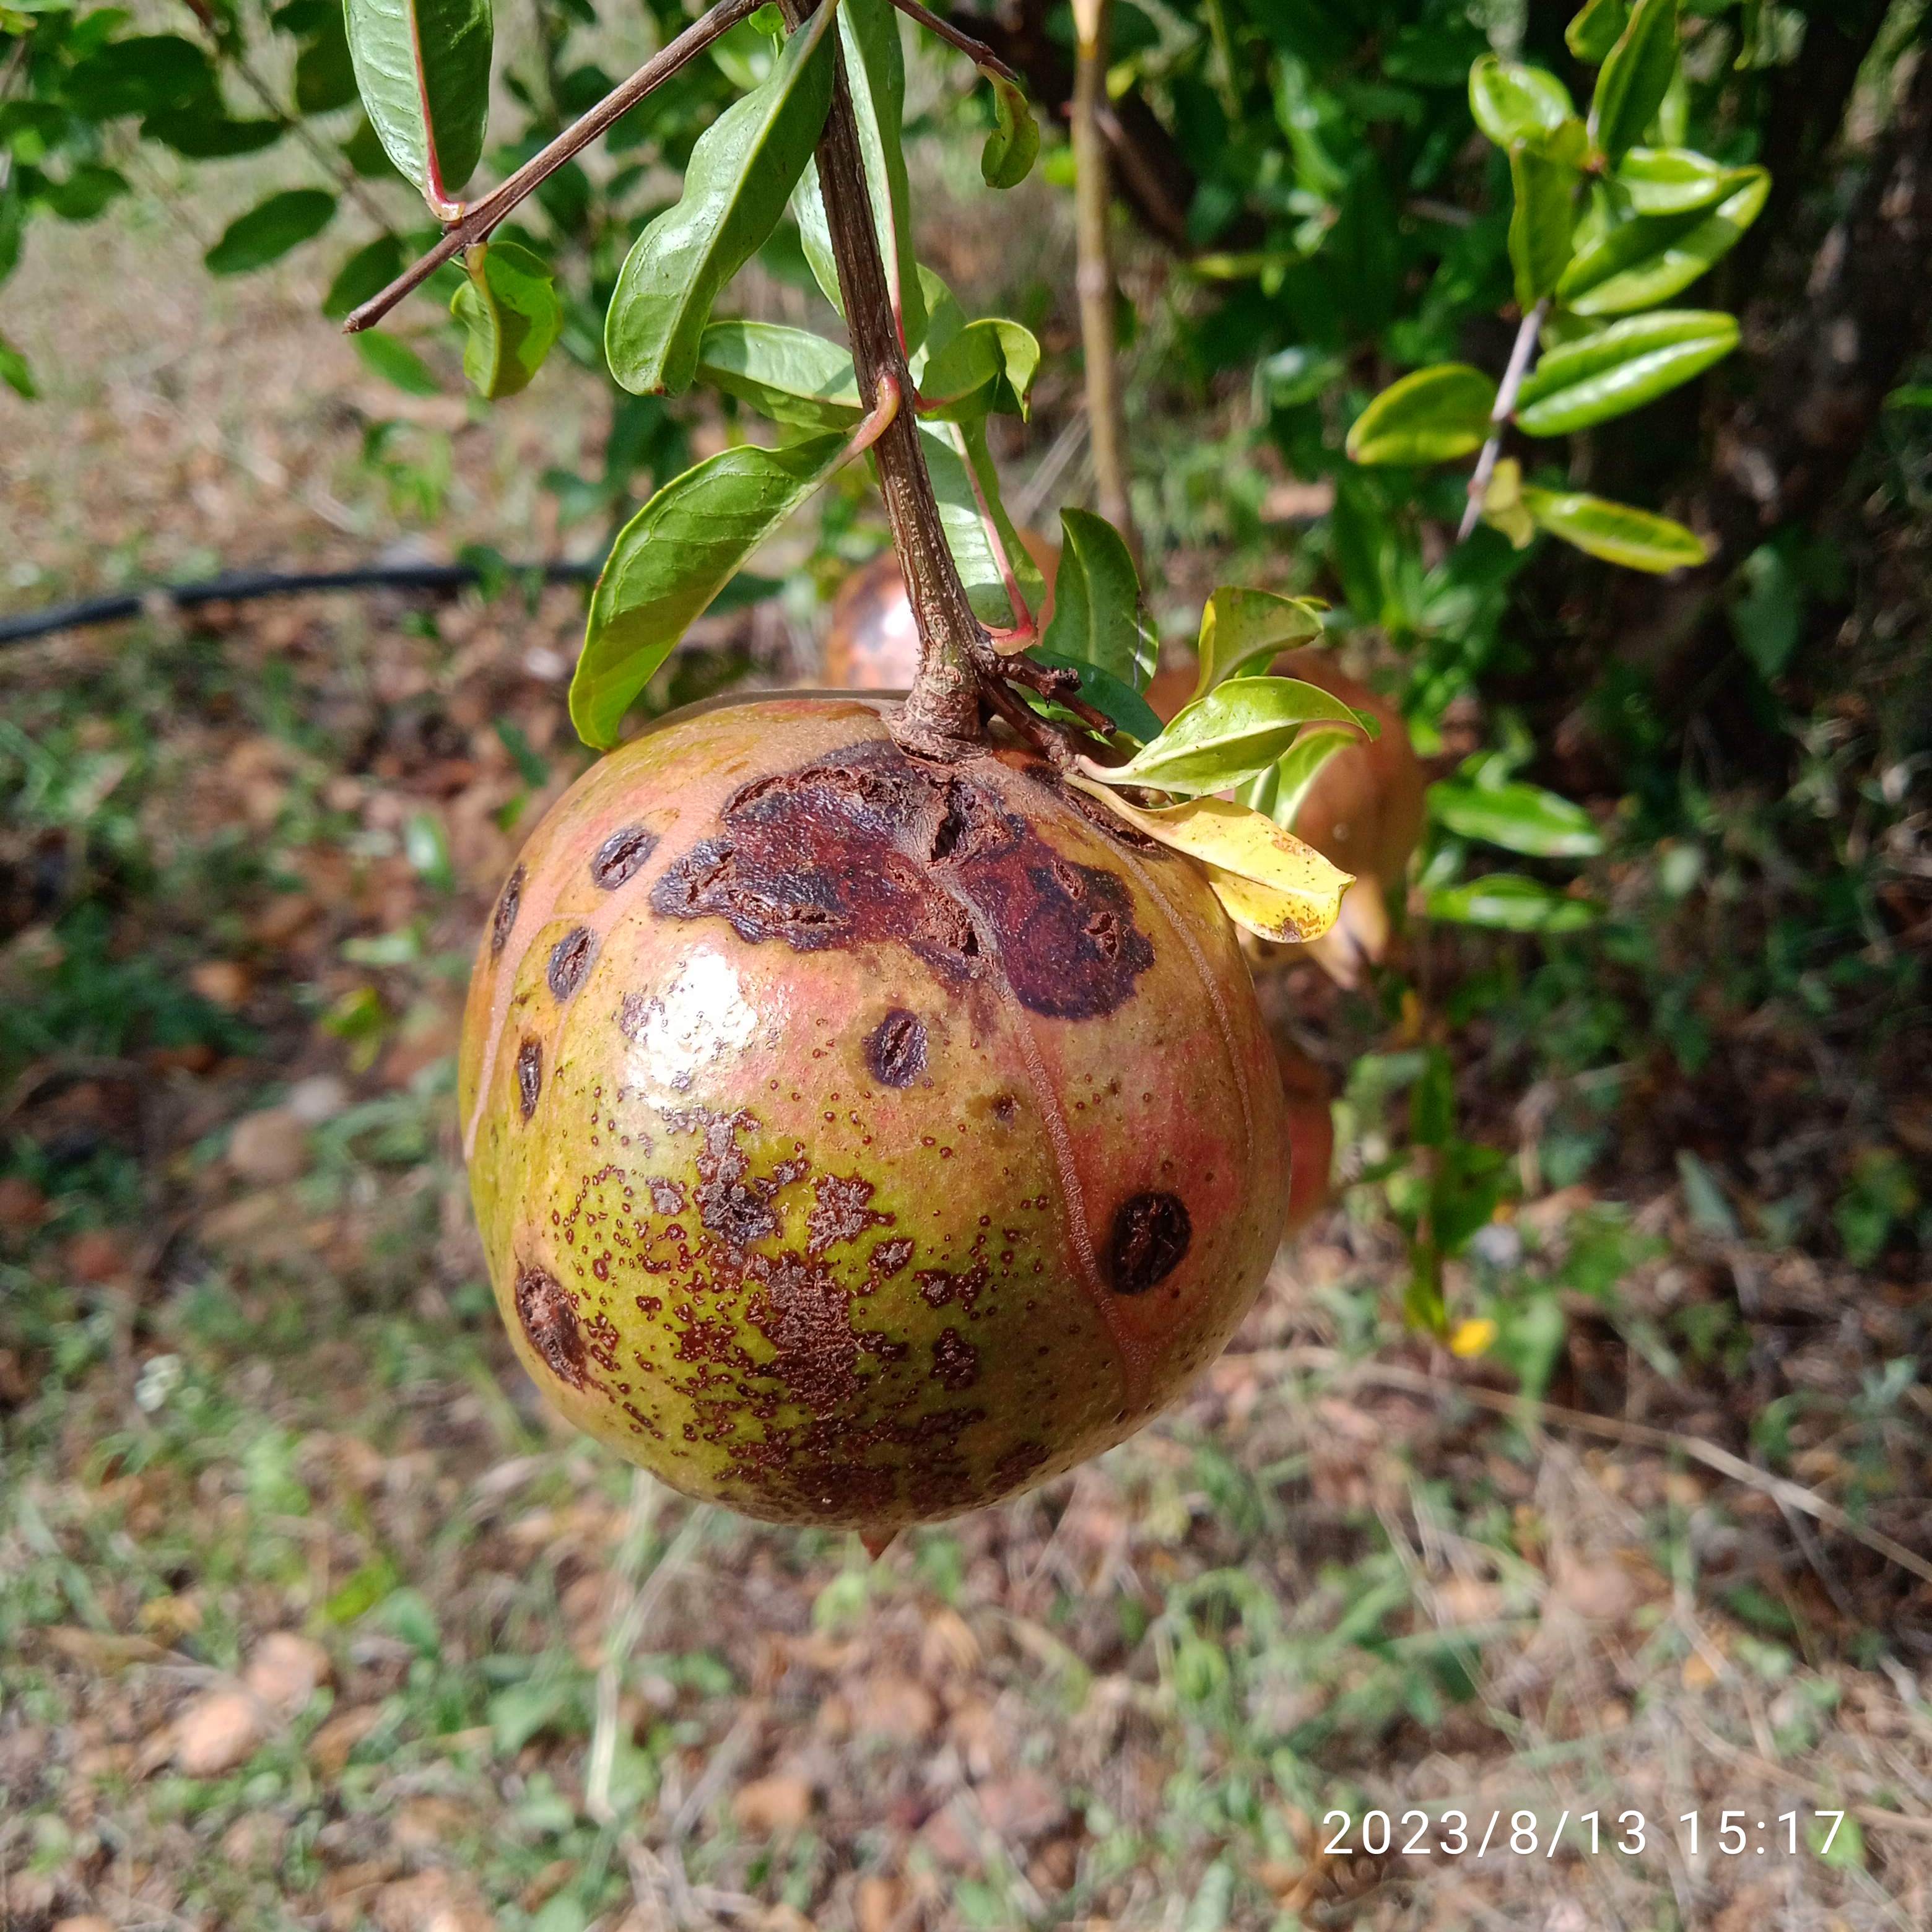
Label: Anthracnose